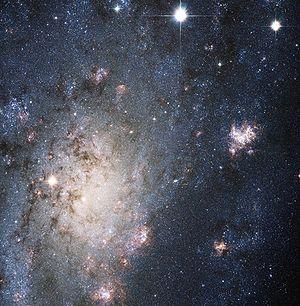
NGC 2403 est une galaxie spirale intermédiaire située dans la constellation de la Girafe à environ 11,1 millions d'années-lumière de la Voie lactée. Elle a été découverte par l'astronome germano-britannique William Herschel en 1788.
Voici une liste de galaxies spirales notables, classée en fonction de leur nom, de la constellation hôte, de la magnitude apparente et de la classification morphologique des galaxies.